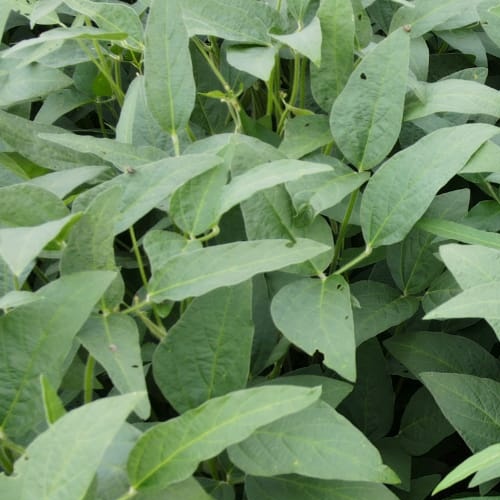
Label: Diabrotica_speciosa